Jan Elias Kikkert

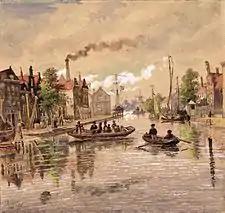
The with a Ferry (and an atypical factory chimney)

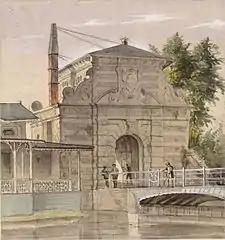
The (city gate)

Jan Elias Kikkert (24 June 1843, Amsterdam – 11 April 1925, Leiden) was a Dutch lithographer and watercolorist, best known for his street scenes of Leiden.